Genetics

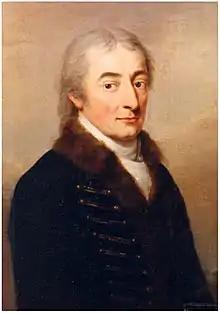
Portrait of Imre Festetics, the first geneticist and ethologist. His concepts of selection and evolution were later formulated in Charles Darwin's theory of evolution.

Prior to Mendel, Imre Festetics, a Hungarian noble, who lived in Kőszeg before Mendel, was the first who used the word "genetic" in hereditarian context, and is considered the first geneticist. He described several rules of biological inheritance in his work "The genetic laws of nature" (Die genetischen Gesetze der Natur, 1819). His second law is the same as that which Mendel published. In his third law, he developed the basic principles of mutation (he can be considered a forerunner of Hugo de Vries). Festetics argued that changes observed in the generation of farm animals, plants, and humans are the result of scientific laws. Festetics empirically deduced that organisms inherit their characteristics, not acquire them. He recognized recessive traits and inherent variation by postulating that traits of past generations could reappear later, and organisms could produce progeny with different attributes. These observations represent an important prelude to Mendel's theory of particulate inheritance insofar as it features a transition of heredity from its status as myth to that of a scientific discipline, by providing a fundamental theoretical basis for genetics in the twentieth century.